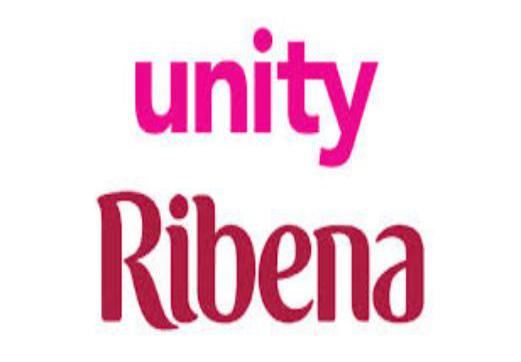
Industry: Food